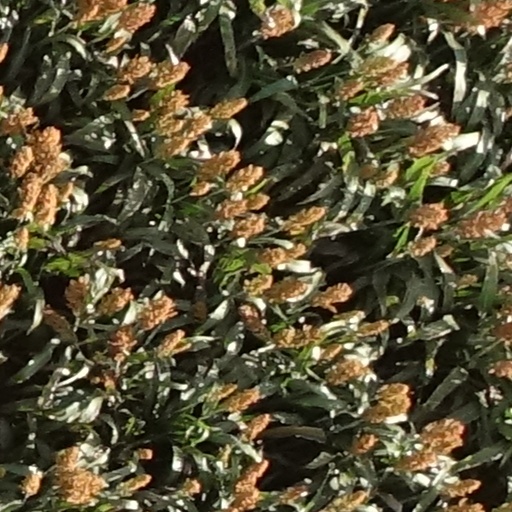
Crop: sorghum